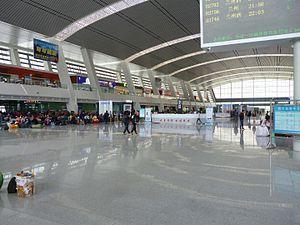
La gare de Xining est la principale gare ferroviaire desservant la ville de Xining, capitale de la province du Qinghai, en Chine. C'est la première gare de la ligne Qinghai – Tibet qui relie Xining à Lhassa dans la région autonome du Tibet.